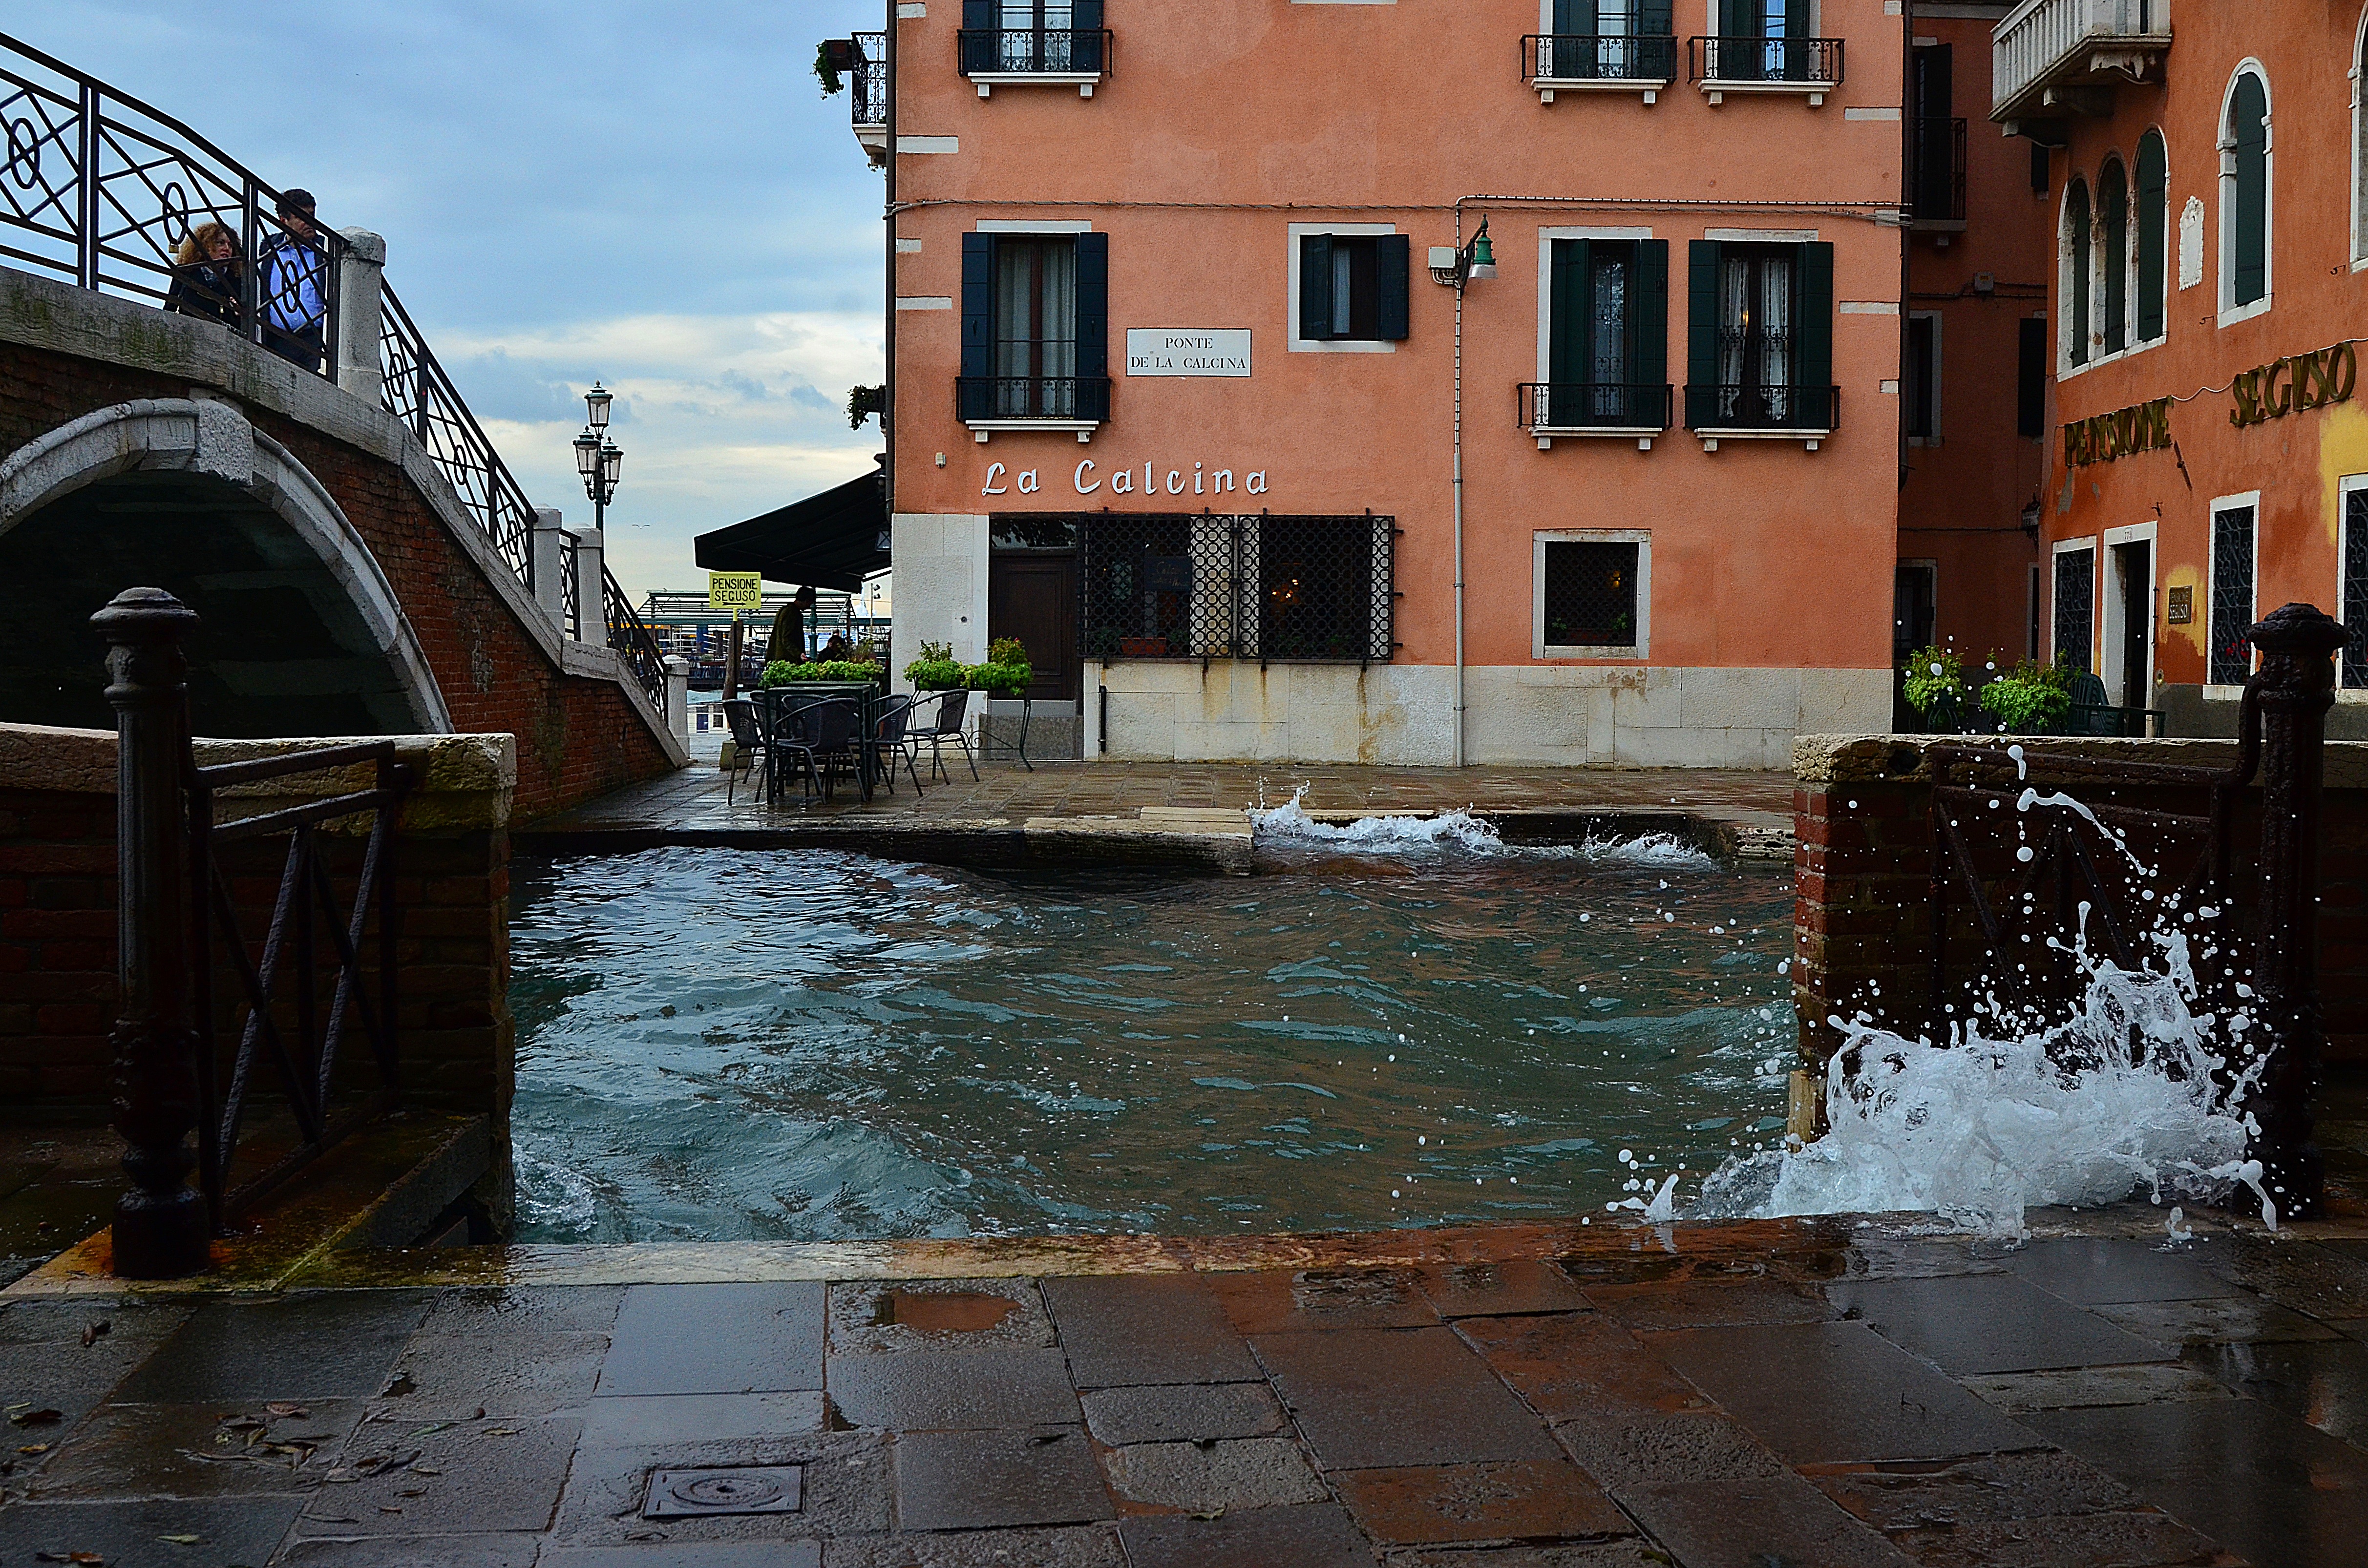
water, bridge, house, wave, town, building, river, canal, reflection, spray, autumn, italy, venice, waterway, day, channel, urban area